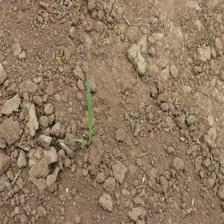
Label: Sorghum